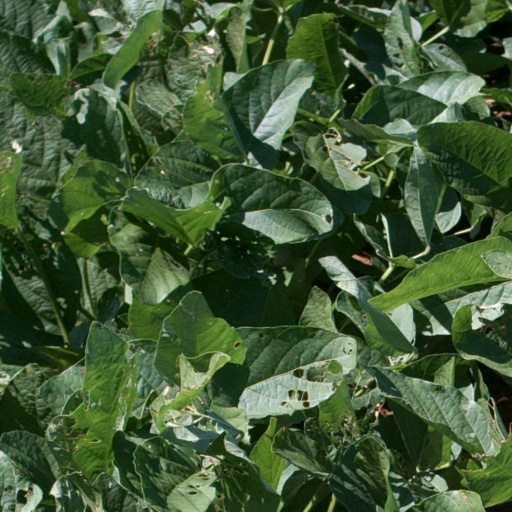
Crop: soybean